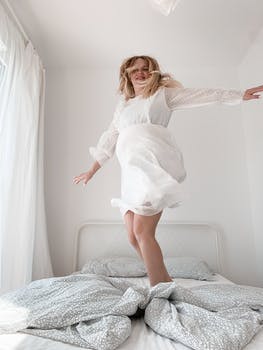
Label: No Watermark